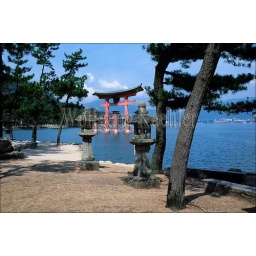
Japan, near hiroshima, miyajima island, otorii gate, stone lanterns and pine trees